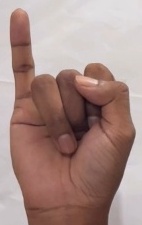
ASL sign: I